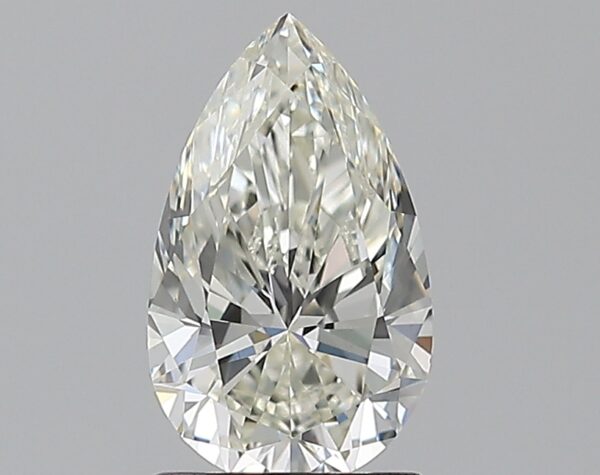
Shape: pear
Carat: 1.29
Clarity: VS1
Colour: J
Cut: EX
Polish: EX
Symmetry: EX
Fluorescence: N
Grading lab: GIA
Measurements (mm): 9.7 x 5.86 x 3.68